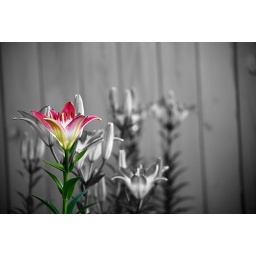
Picture of one lilly in color while the rest in the back are in black and white and fade out of focus.